2007 Pennsylvania 500

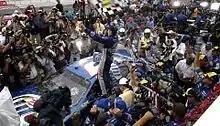
Kurt Busch celebrating winning the Pennsylvania 500.

Outside polesitter Kurt Busch would be the class of the field, dominating for 175 of 200 laps and taking his first victory since the Food City 500 at Bristol Motor Speedway in March 2006. While Busch dominated, the main story of the day was that of the polesitter. Dale Jr.'s team had brought an overly aggressive shock package to Pocono, and it was not working for them as the car was tight despite numerous adjustments. Their struggles hit a low point when Earnhardt Jr. spun the car in turn three. The team changed the shock and Dale Jr. rallied back to second place. Despite this comeback, Busch had overtaken Earnhardt Jr. for the critical 12th position in points.